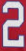
Number: 2